Badala Padma Ata

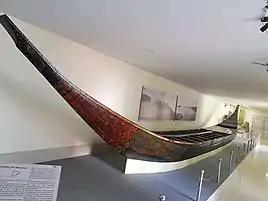
Khel-Nao boat of Badala Ata

His founded the Nika Samathi sect, Nika means means pure and virtuous this samthi probably formed properly after the other ones as the situation of declination and mayhem might be observed by the disciples in above three samhatis therefore the name Nika was given to this samhati which shows the pure and absolute form of the Madhavdev sect. It is also known as Nitya Samathi. This sect came to existence much later than the other three sects.